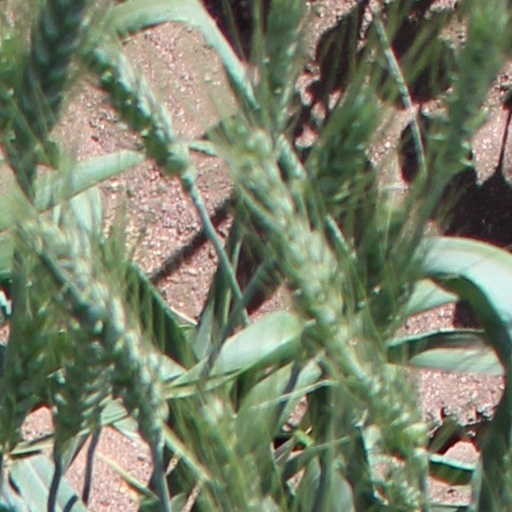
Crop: wheat